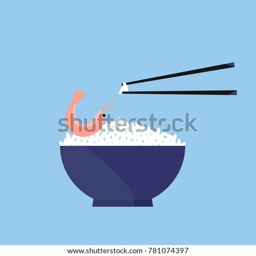
rice with shrimp in a blue bowl and chopsticks